Saint James, Trinidad and Tobago

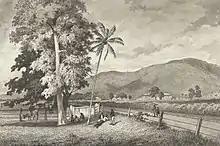
St. James, 1857 (drawing by Michel-Jean Cazabon)

St. James became part of the city of Port of Spain in 1938. Until 1992, the Civil Aviation Training Centre (CATC), now a unit of the Trinidad and Tobago Civil Aviation Authority, was located along Long Circular Road in St. James. Originally known as the Peru Estate, St. James was a sugar cane estate that harboured some of the first East Indian indentured settlers who travelled by ships like the "Fatel Razak" and SS "Ganges" from Uttar Pradesh via Kolkata.